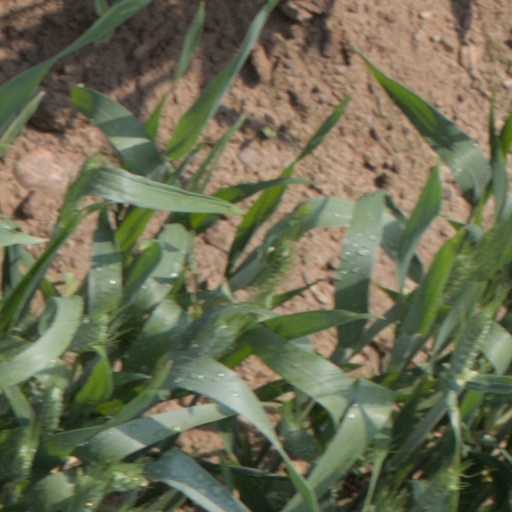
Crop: wheat